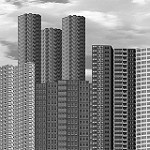
Label: B & W